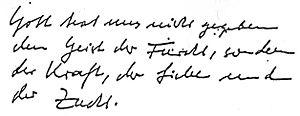
Kurt Gerstein est un ingénieur des mines allemand, militant chrétien anti-nazi, mais membre du parti hitlérien dès 1933, de la SA, puis de la Waffen-SS.